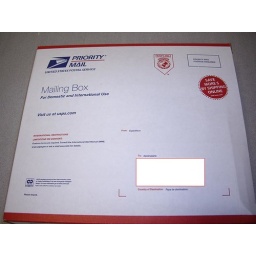
Not shown: T-shirt, Ellisbury photo, and Red Sox ball in the window